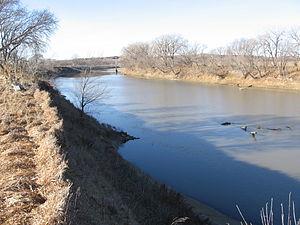
La rivière Big Blue est le plus grand affluent de la rivière Kansas. Elle coule sur environ 578 km du centre du Nebraska vers le Kansas, jusqu'à son confluent avec la rivière Kansas à Manhattan.